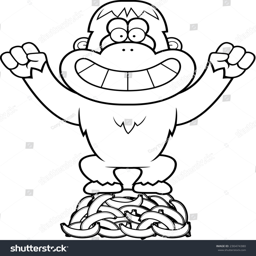
a cartoon illustration of an orangutan on a pile of bananas .